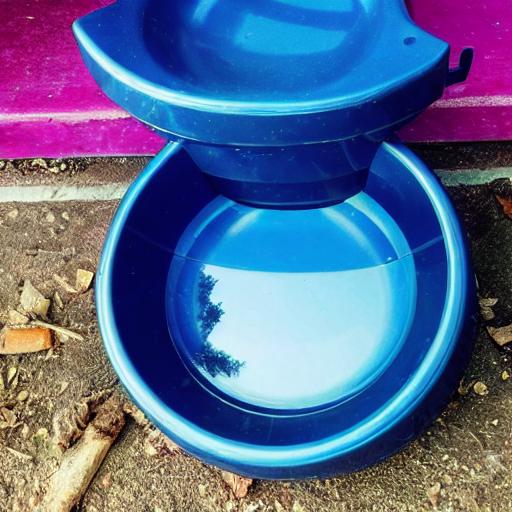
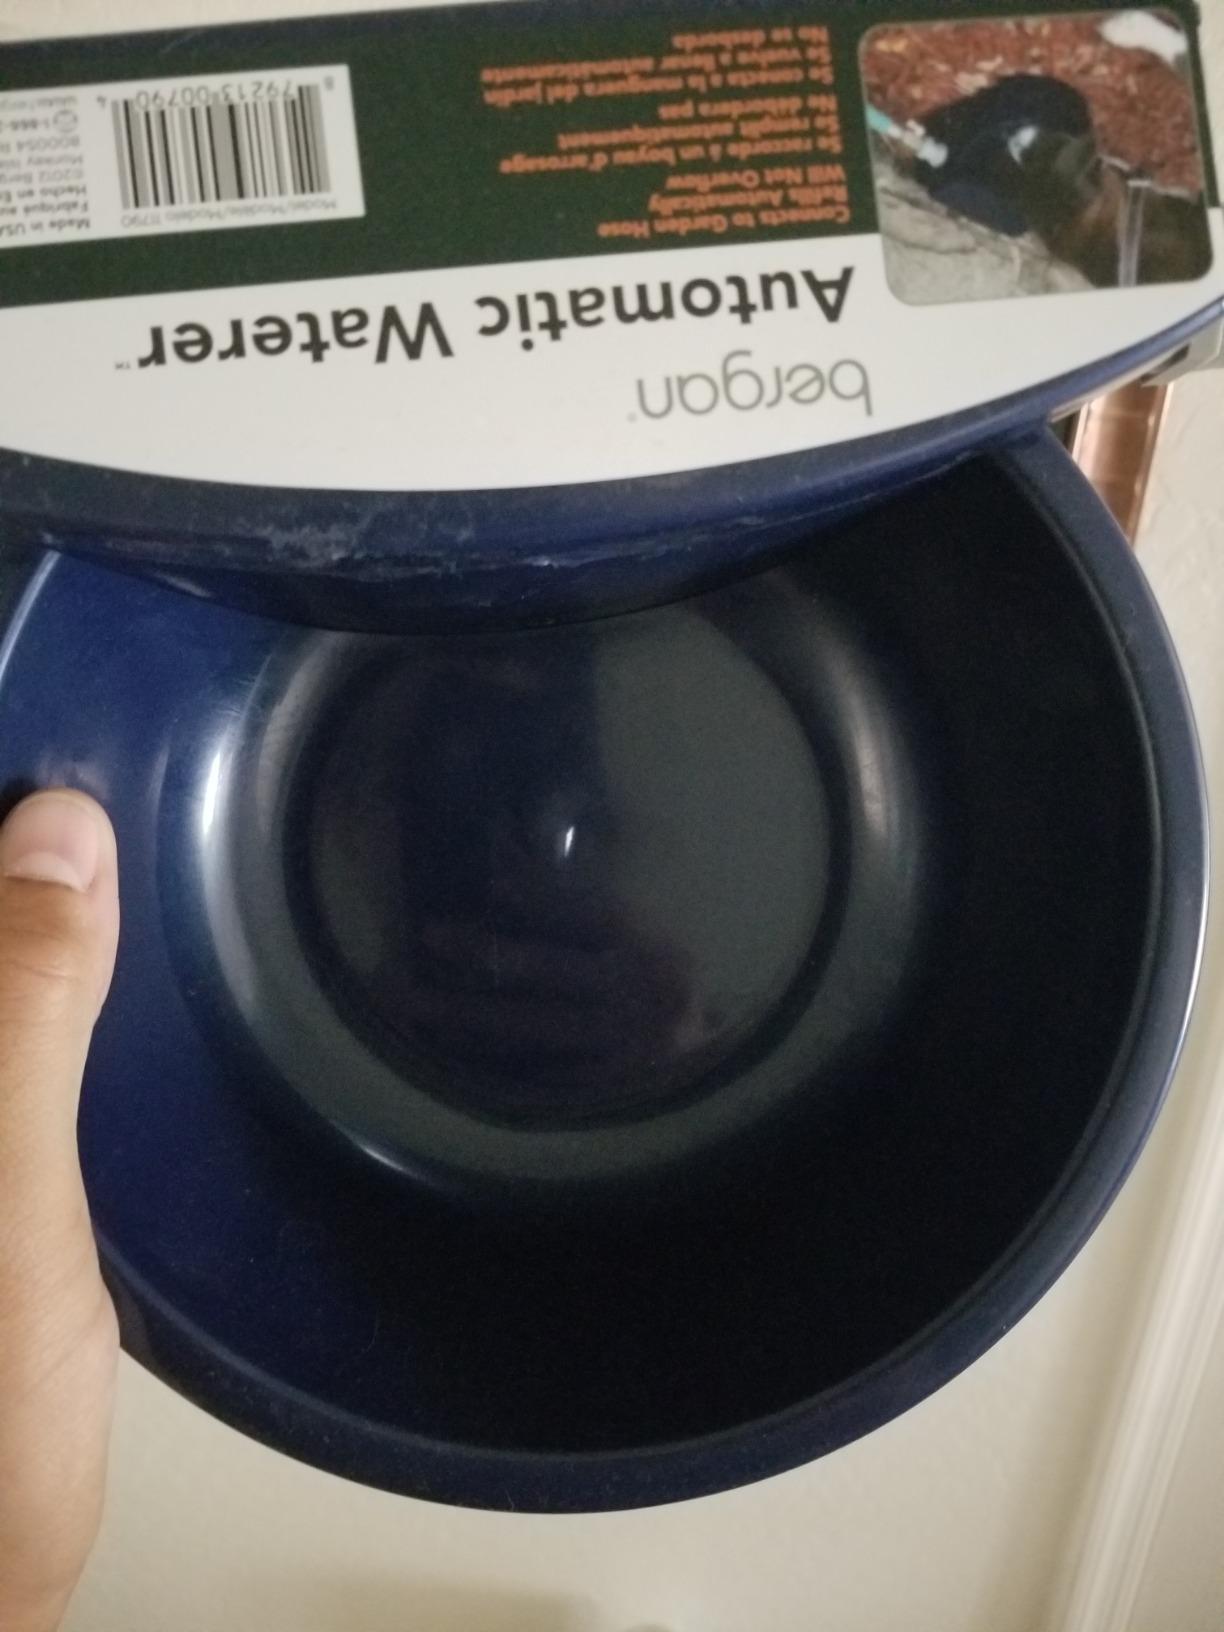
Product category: items_bowl
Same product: no